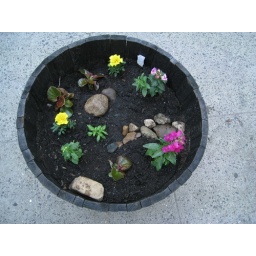
Finished product. The Greene Avenue block association distributed free flowers for the flower pots in front of each house